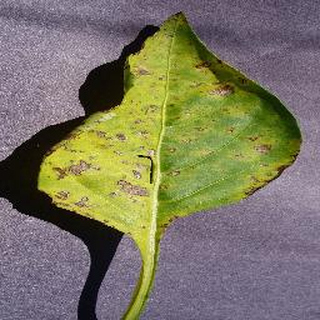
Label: bell_pepper_bacterial_spot